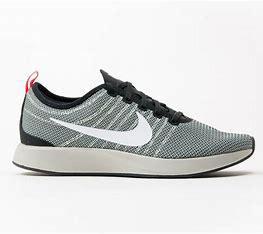
Brand: Nike
Model: Dualtone Racer